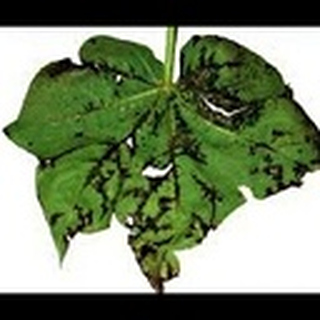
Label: cotton_bacterial_blight